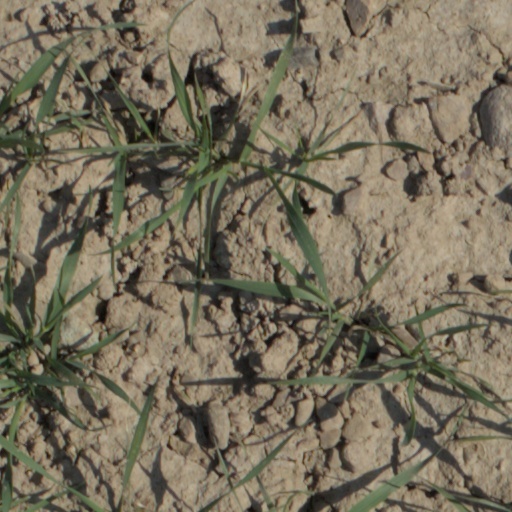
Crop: wheat